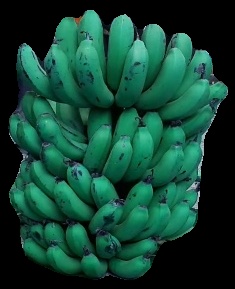
Variety: pachbale
Grade: grade2